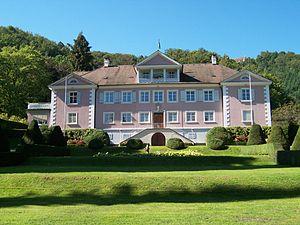
La famille von Bodman est une famille de la noblesse souabe, appartenant à l'Uradel, et implantée en Allemagne, en Suisse et en France. Ses racines remontent à la seigneurie de Bodman et au château fort Bodman, près du lac de Constance. Certains seigneurs Bodman se mettent au service du Saint-Empire romain germanique. Les héritiers des Comtes von und zu Bodman existent toujours aujourd'hui et gèrent l'entreprise familiale.